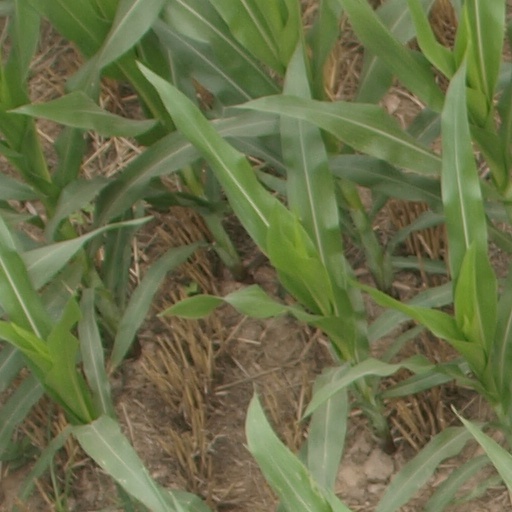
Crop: maize; corn